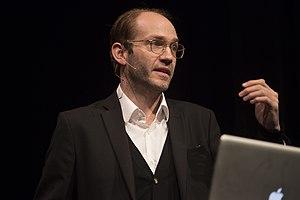
Ludovic Balland est un designer et graphiste suisse. Il est renommé pour la création d'identités visuelles et le design éditorial.